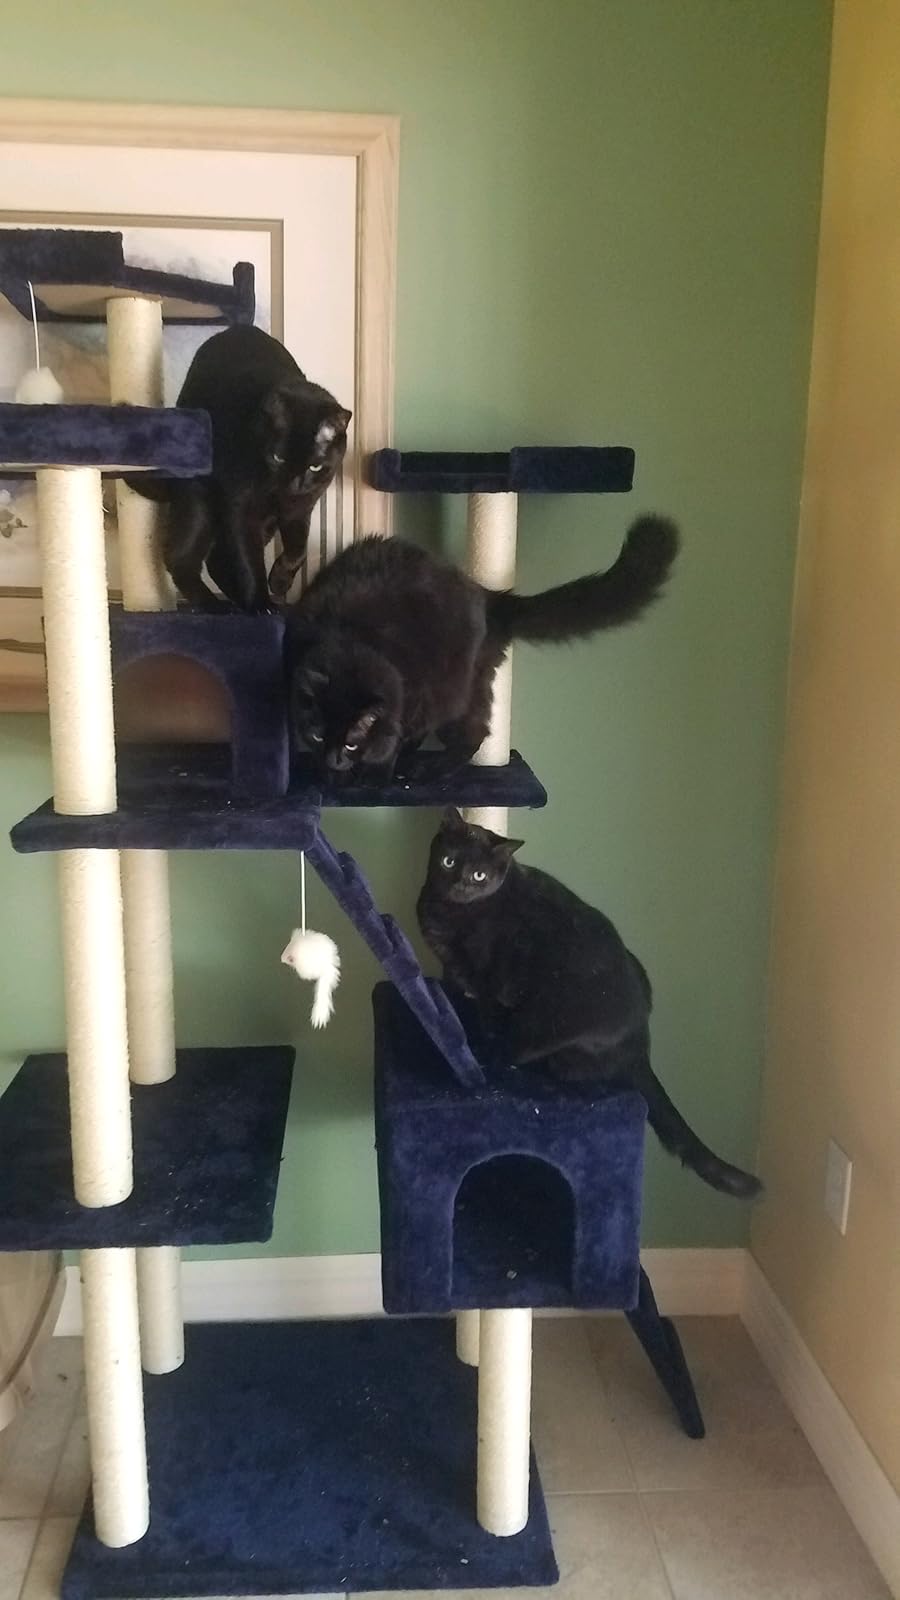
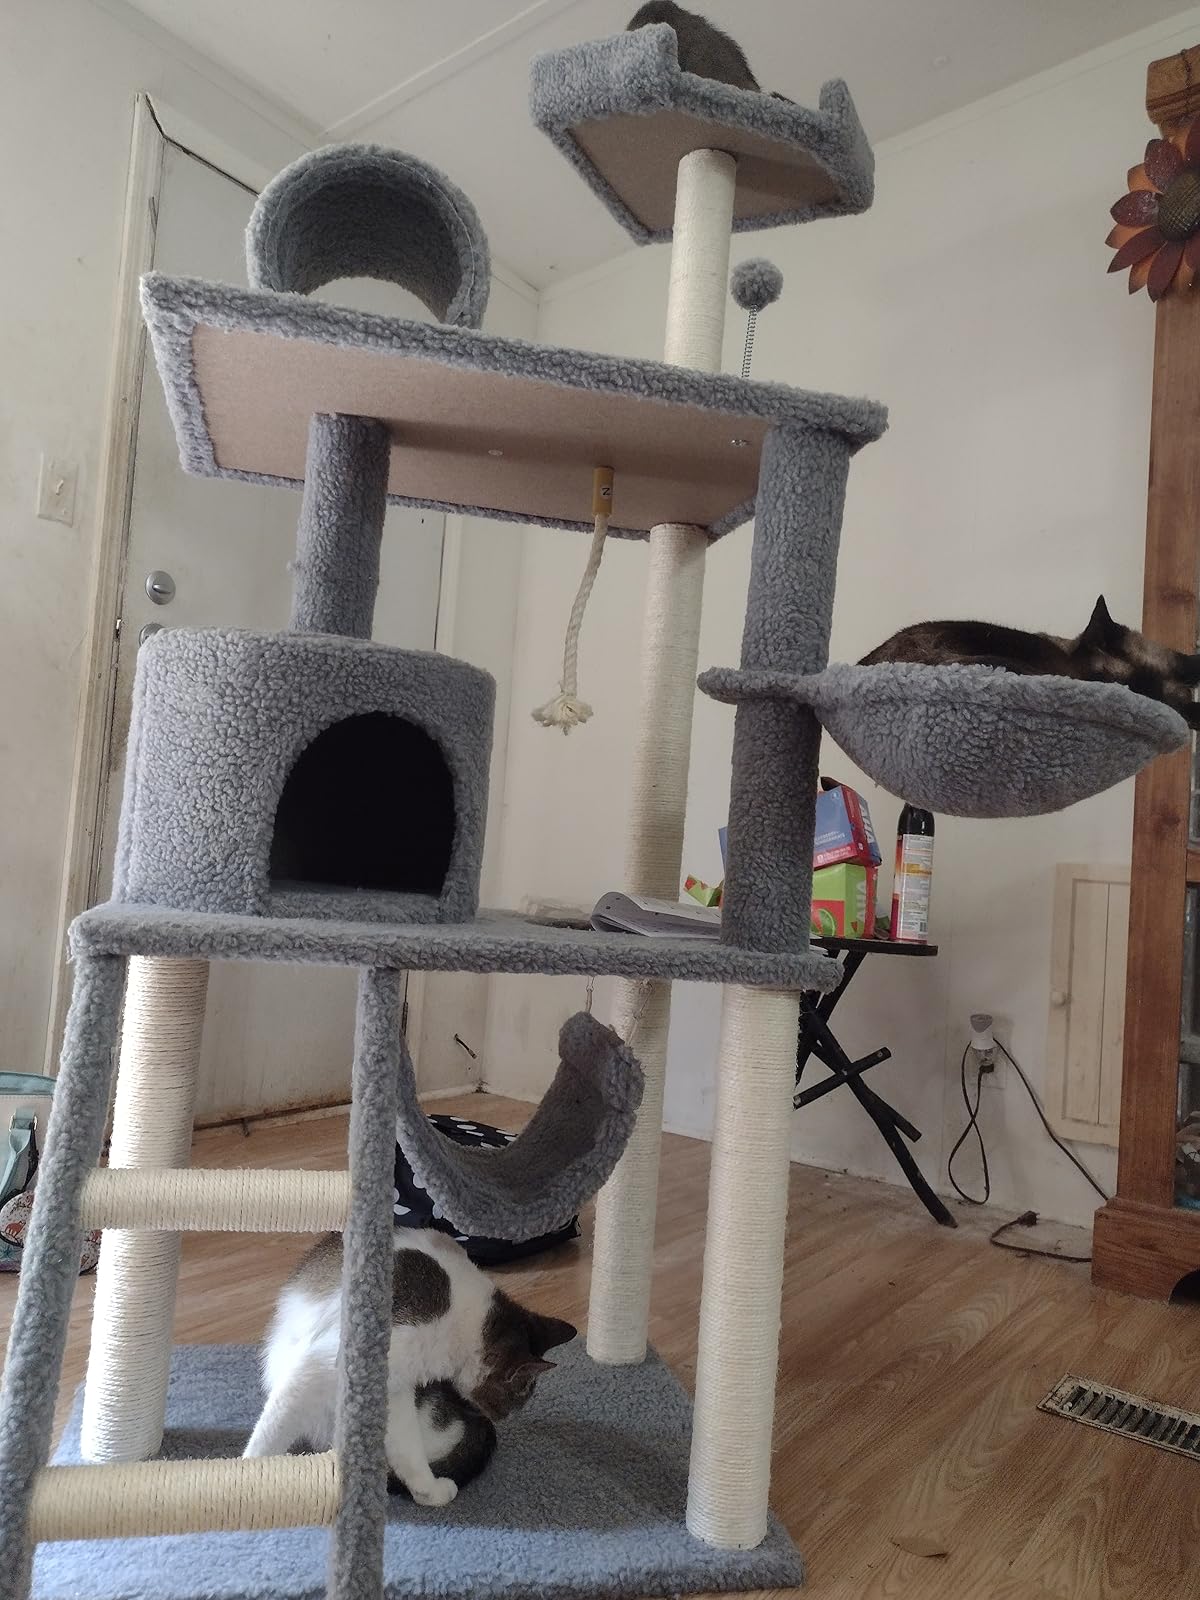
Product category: items_cat tree
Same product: no